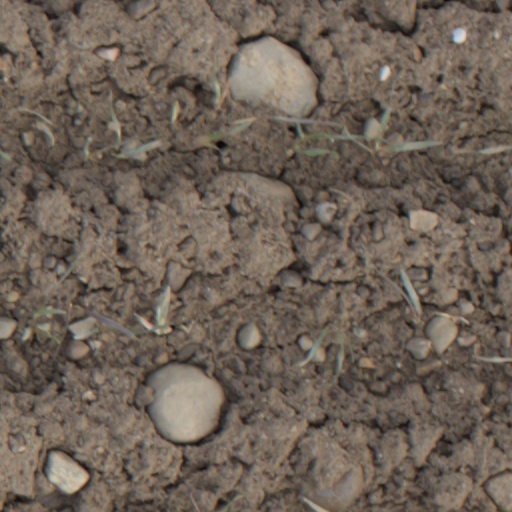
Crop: wheat